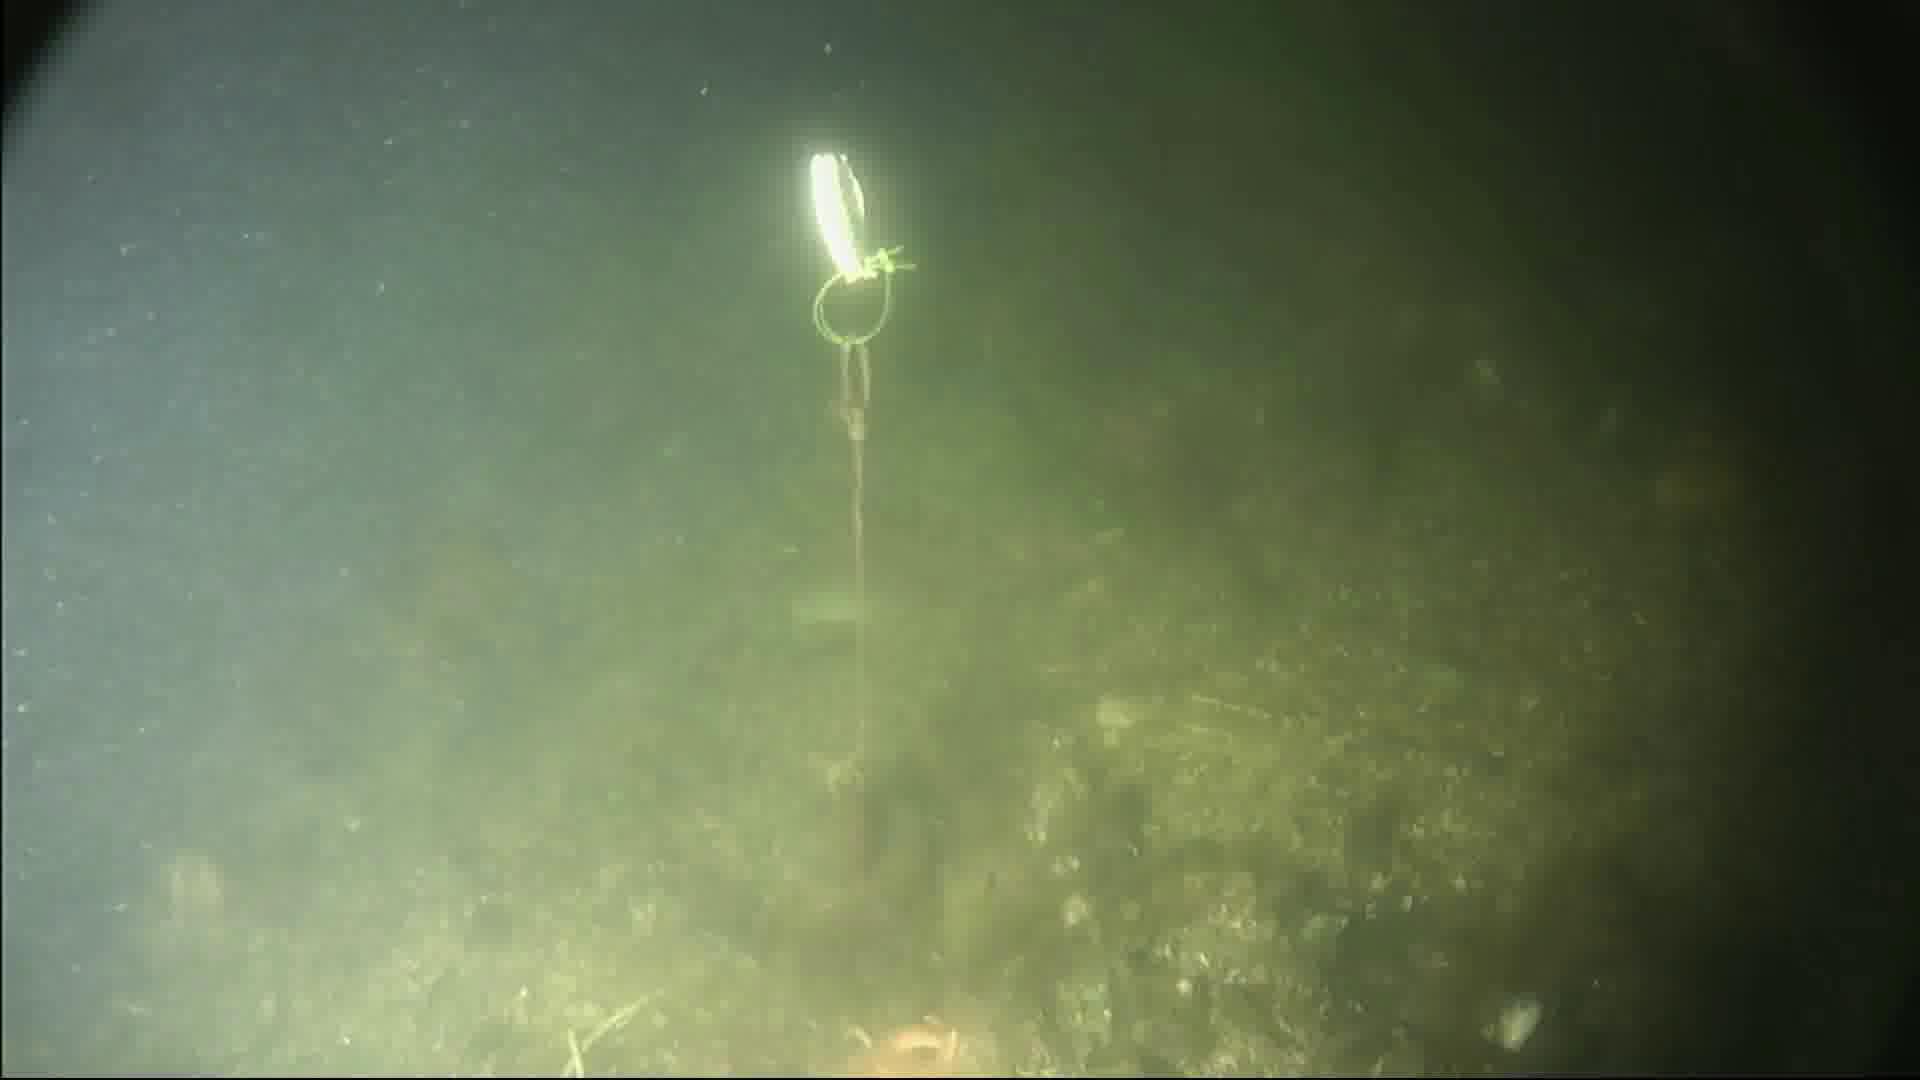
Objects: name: starfish
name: crab